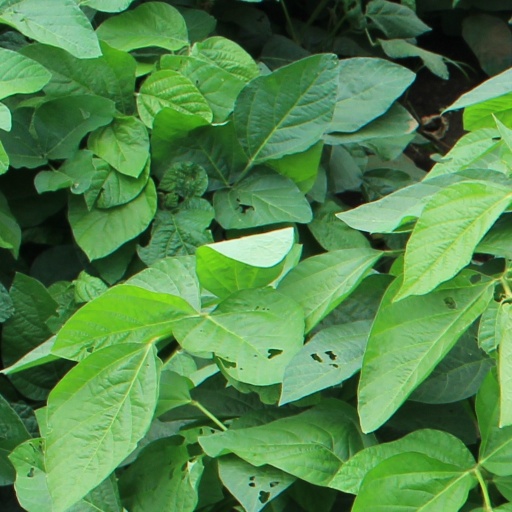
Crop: soybean